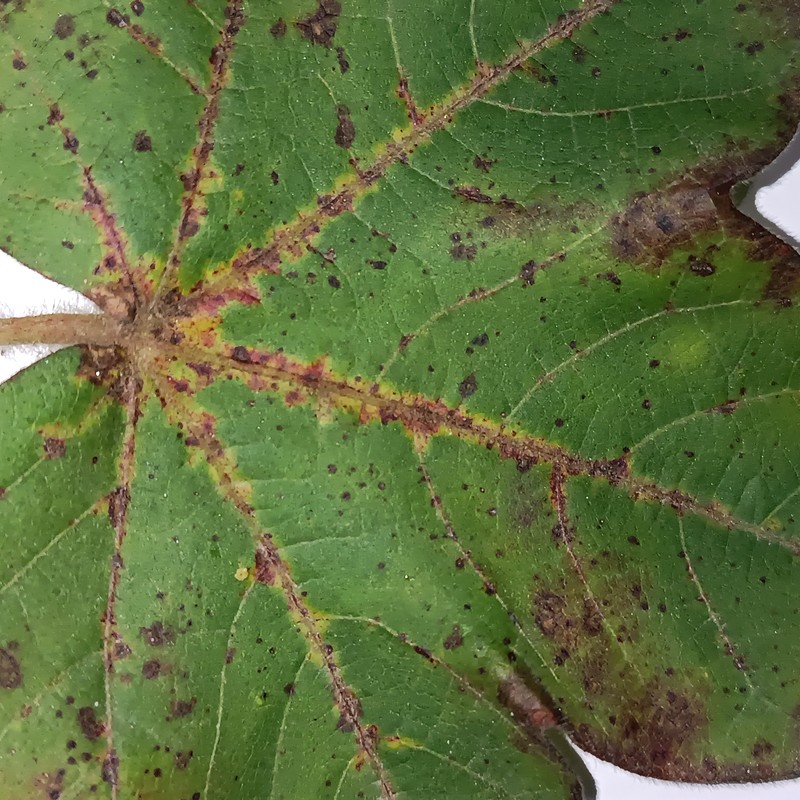
Label: Bacterial Blight